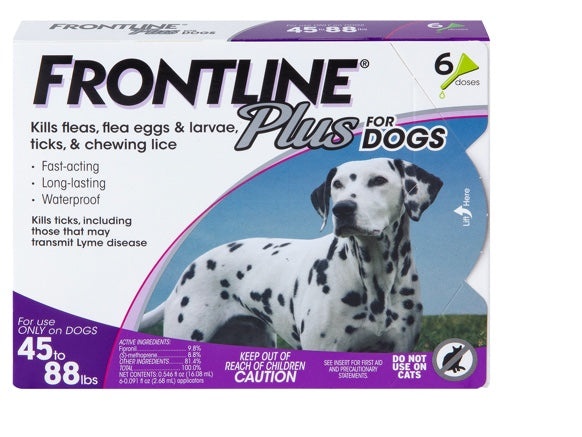
Frontline Plus For Dogs
Fast-Acting Flea and Tick Protection for Dogs Trust the #1 Name in Flea and Tick Protection 1 Protects for a full 30 days Waterproof formula Most Trusted by Pet Owners for Flea and Tick Protection* Features TRUSTED BY PET OWNERS FOR OVER 20 YEARS2 Kills FLEAS, LARVAE, & EGGS TICKS CHEWING LICE How to Apply FRONTLINE Plus for Dogs: 1 TO REMOVE Applicator , use scissors to separate one blister. Cut along dotted line, then peel foil to remove applicator. 2 HOLD Applicator Upright with foil side toward you and snap applicator tip. 3 PART Dog’s Hair between shoulder blades. Place applicator tip just above the skin and squeeze. Apply entire contents of applicator in a single spot directly onto dog’s skin. Do not apply on top of hair coat. 4 AVOID contact with treated area until dry. Approved for use on all dogs, including puppies as young as 9 weeks and weighing at least 5 lbs. Do not use more than one application per dog per month.
Brand: Frontline
Category: Animals & Pet Supplies > Pet Supplies > Pet Flea & Tick Control > Spot Treatments